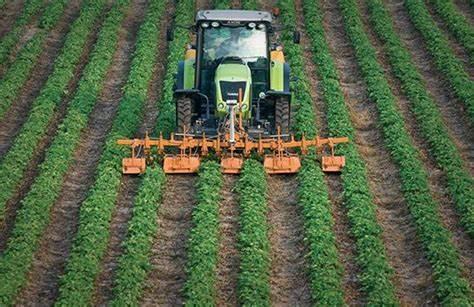
Eneo kubwa la shamba trekta likiwa linapita